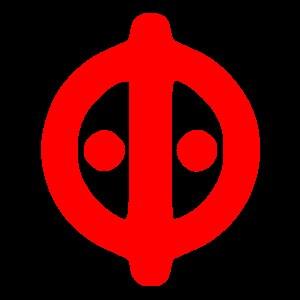
Le I-kuan Tao, ou Yiguandao, aussi parfois appelé Tiandao, est un mouvement religieux chinois qui entend révéler la vérité spirituelle commune aux « Cinq enseignements » : le Taoïsme, le Bouddhisme, le Confucianisme, le Christianisme et l'islam. Son nom provient d'une phrase de Confucius : 吾道一以貫之, laquelle signifie approximativement : « Un seul principe explique tout ». Il a commencé à se développer à la fin du XIXᵉ siècle, alors qu'il n'était qu'une branche d'un groupe taoïste syncrétiste et millénariste appelé « Voie du Ciel originel ». Cette école a considérablement renforcé la composante confucéenne de sa doctrine vers la fin du XIXᵉ siècle. Elle a également ajouté la référence au Christianisme et à l’islam dans le désir d’affirmer son universalité. La pensée du I-Kuan Tao contient en effet des éléments tirés des trois grandes écoles de pensée chinoises, mais elle n’emprunte réellement rien à la théologie des religions abrahamiques. À Taïwan, le mouvement est néanmoins surveillé par des missionnaires protestants évangéliques qui chassent sur le même terrain que lui, et qui craignent que leurs convertis potentiels ne soient convaincus par ses prétentions.